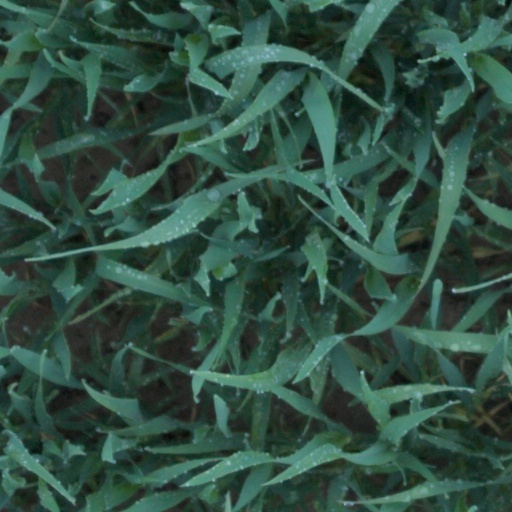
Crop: wheat